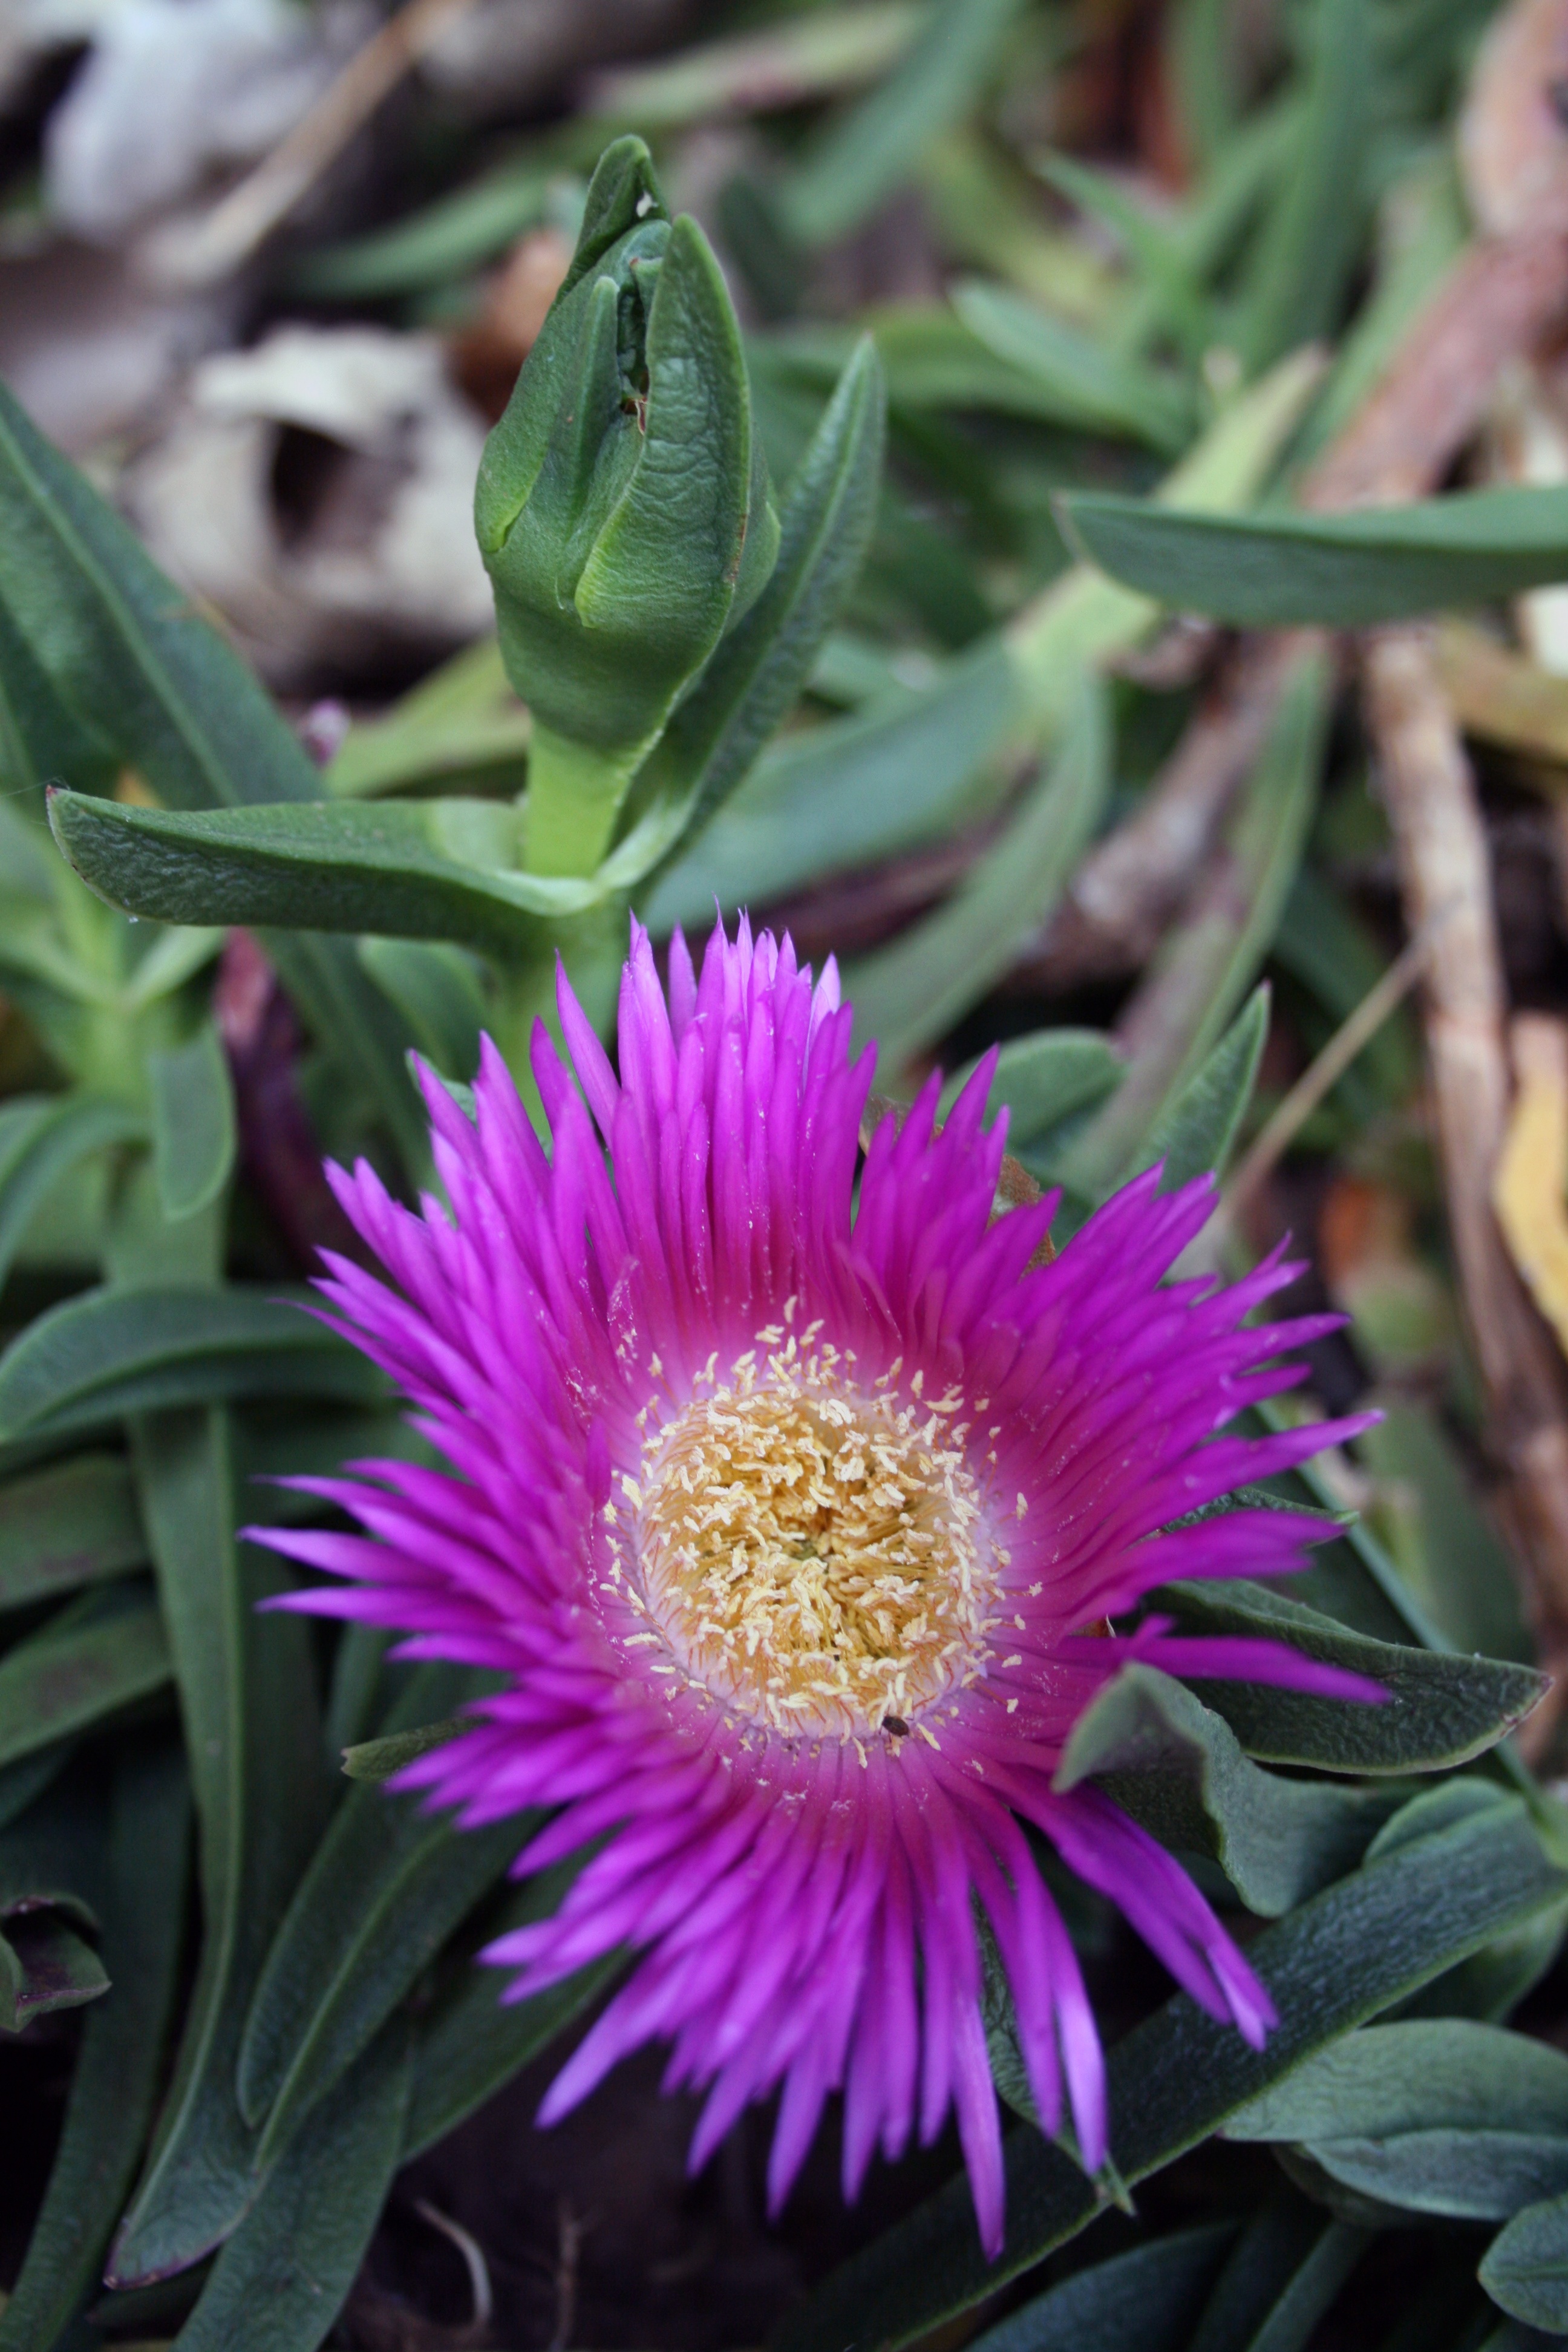
nature, blossom, plant, flower, purple, petal, bloom, floral, environment, foliage, green, lush, natural, fresh, botany, blooming, succulent, garden, flora, wildflower, close up, pigface, thistle, macro photography, flowering plant, daisy family, ice plant, annual plant, land plant, ice plant family